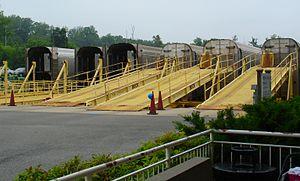
Un wagon porte-automobiles est un type de wagon ferroviaire plat spécial servant au transport d'automobiles. Il s'agit généralement de wagons ouverts ou grillagés pouvant accueillir les voitures sur deux niveaux ; des wagons à trois niveaux ont existé aux États Unis où le gabarit ferroviaire le permet.